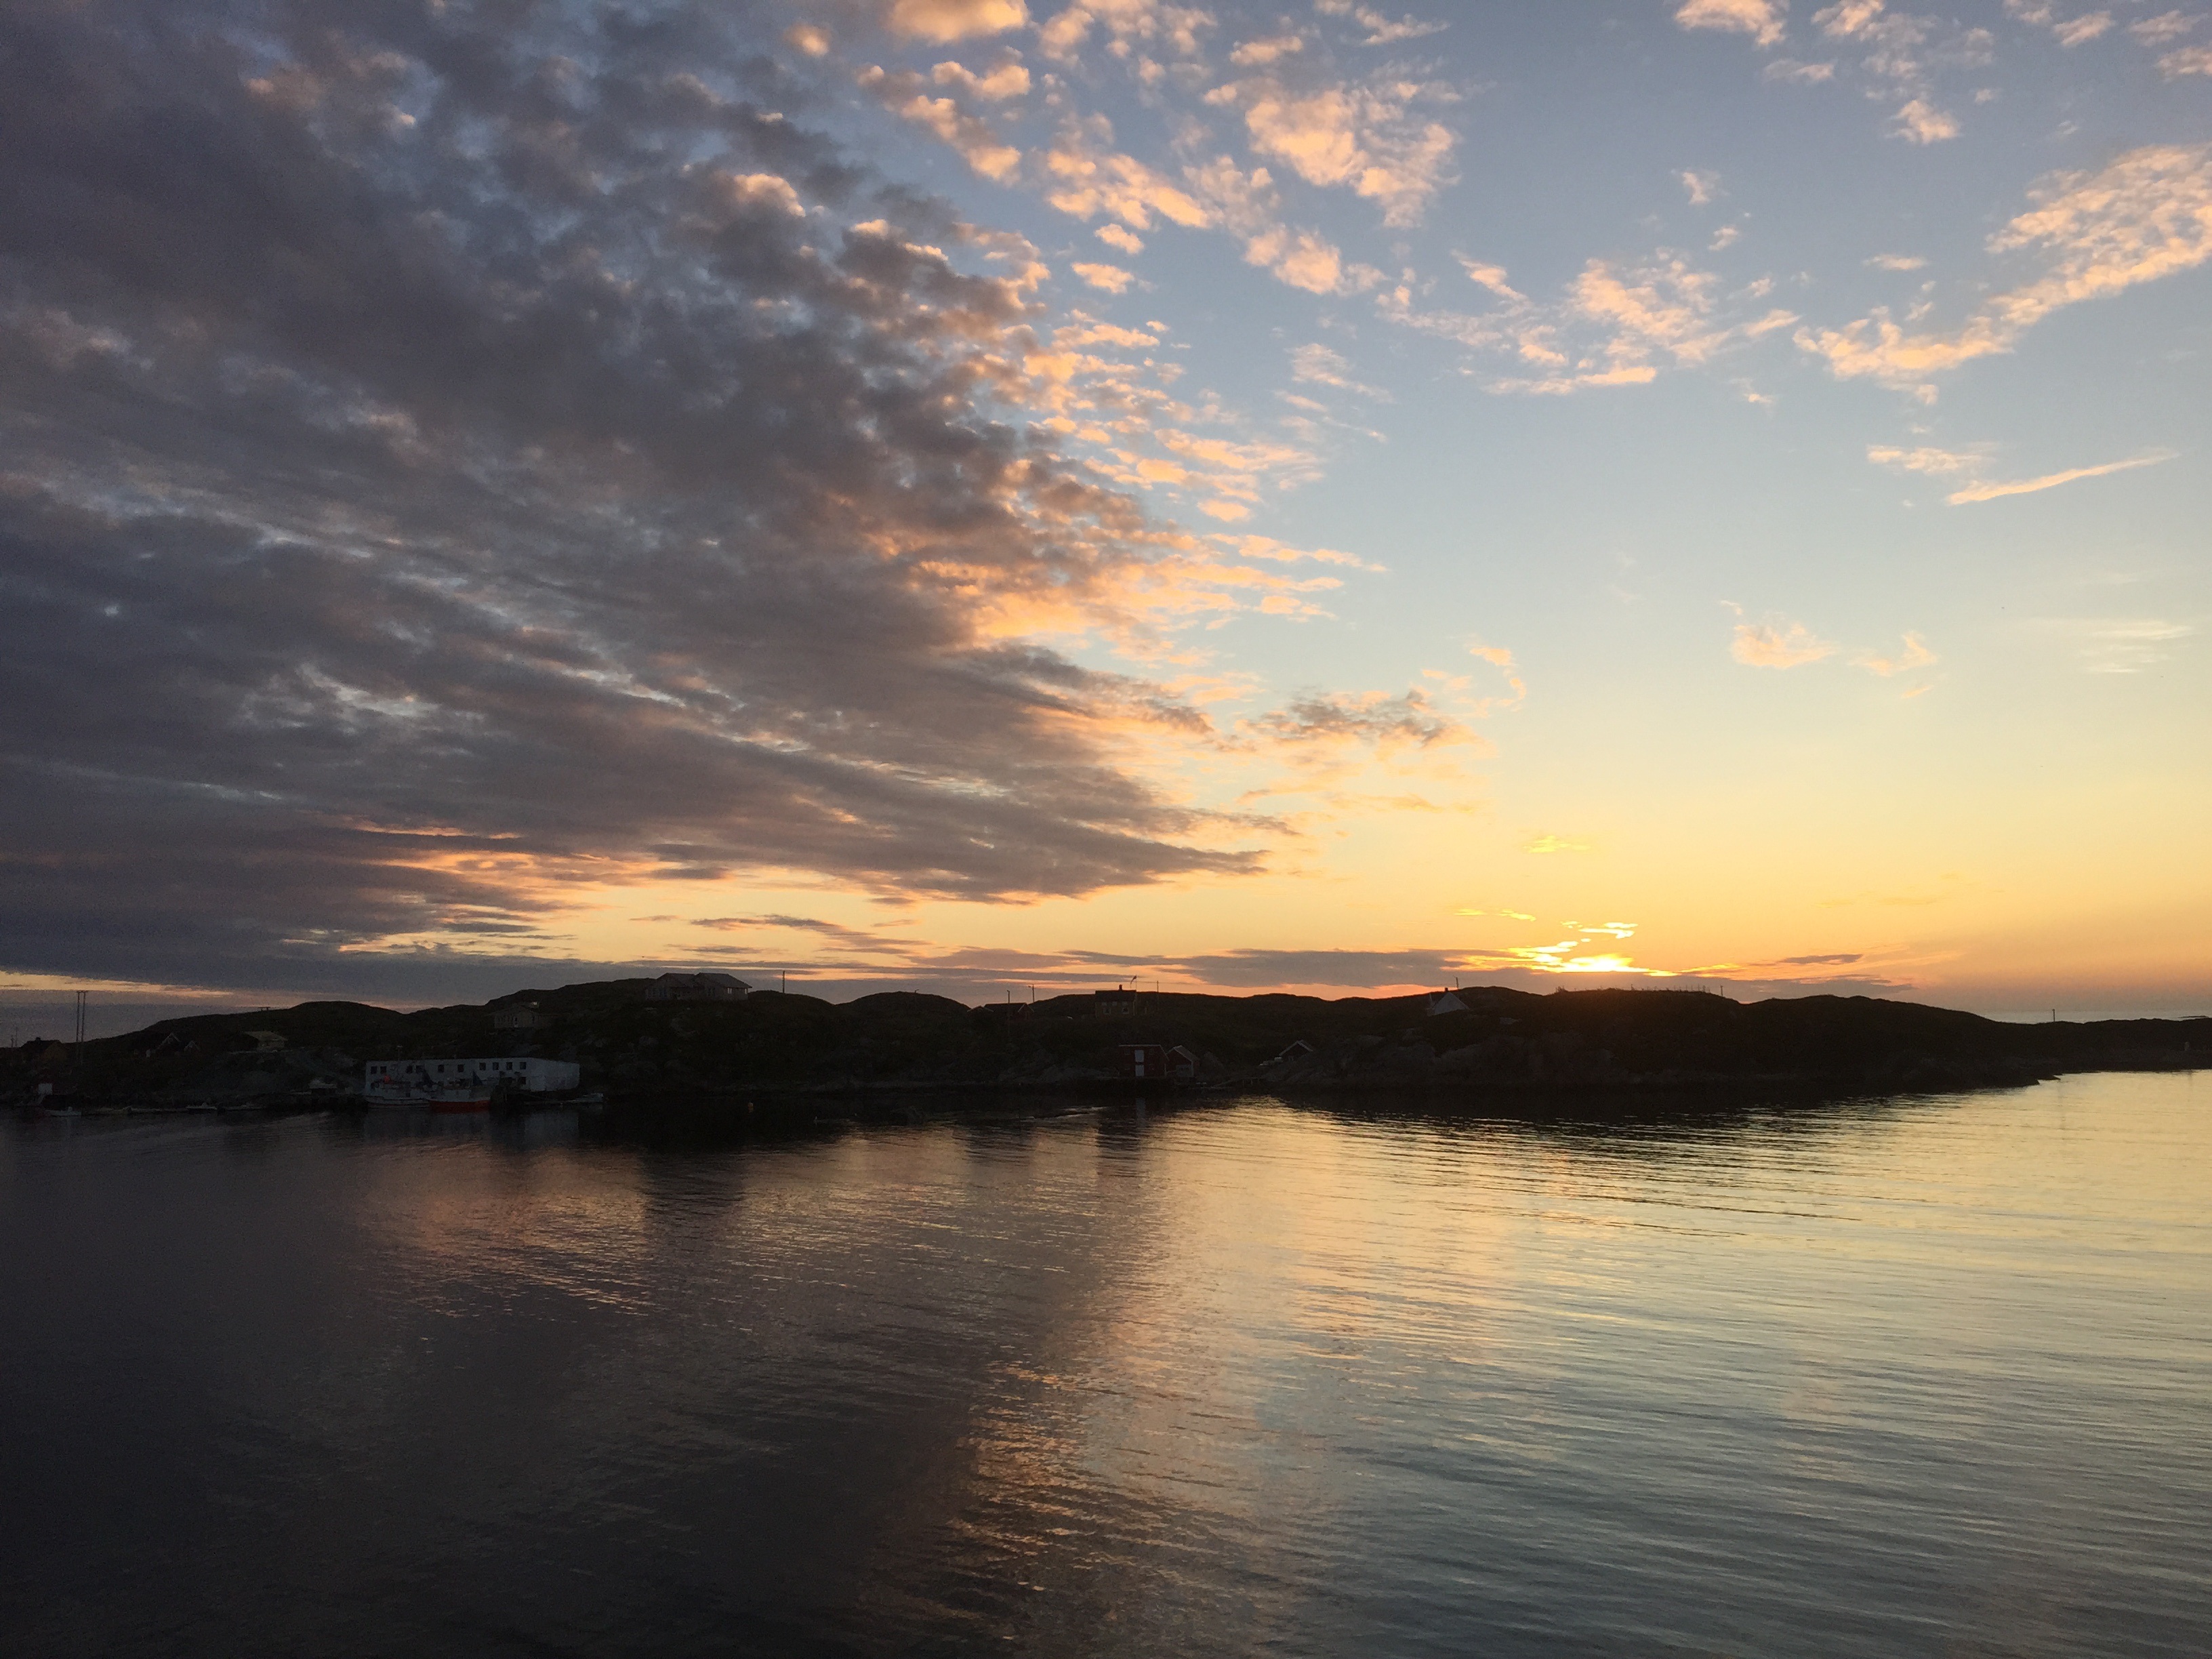
beach, landscape, sea, coast, water, nature, outdoor, ocean, horizon, silhouette, cloud, sky, sun, sunrise, sunset, sunlight, morning, shore, lake, dawn, summer, dusk, evening, twilight, reflection, scenic, calm, bay, blue, colorful, body of water, reflections, loch, sunset sky, afterglow, beautiful landscape, sunset background